Sussex County Miners

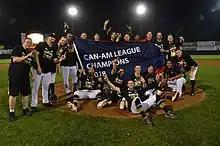

Following the 2019 season, it was announced that the Can-Am League, along with five of its six teams, would be absorbed by the Frontier League. Due to the COVID-19 pandemic, however, the Frontier League announced there would be no season this year. Instead, the Miners would play in the local All-American Baseball Challenge, a six-team league introduced to entertain fans during the pandemic. Skylands Stadium hosted the Miners and the Skylands Cardinals, a team introduced for the challenge that referenced the area's baseball history. The Miners had a stellar regular season in the Challenge, finishing first in the league's standings, but fell to the New York Brave in the opening round, eliminating them from the championship game. The Miners finished third in the Challenge after beating the Jersey Wise Guys in the third place game.